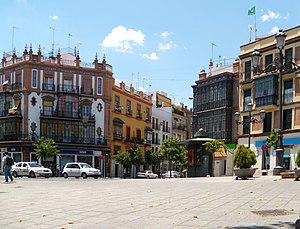
La Place del Altozano de Séville, dans le quartier de Triana
Triana est un des onze districts de la ville andalouse de Séville, en Espagne.